Dave Dennis (rugby union)

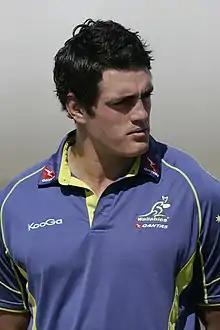
Dave Dennis in October 2012

Dave Dennis (born 20 January 1986) is a retired Australian rugby union player who played professionally for the LA Giltinis of Major League Rugby (MLR) in the United States. His primary position is lock or blindside flanker, but can also play No.8.